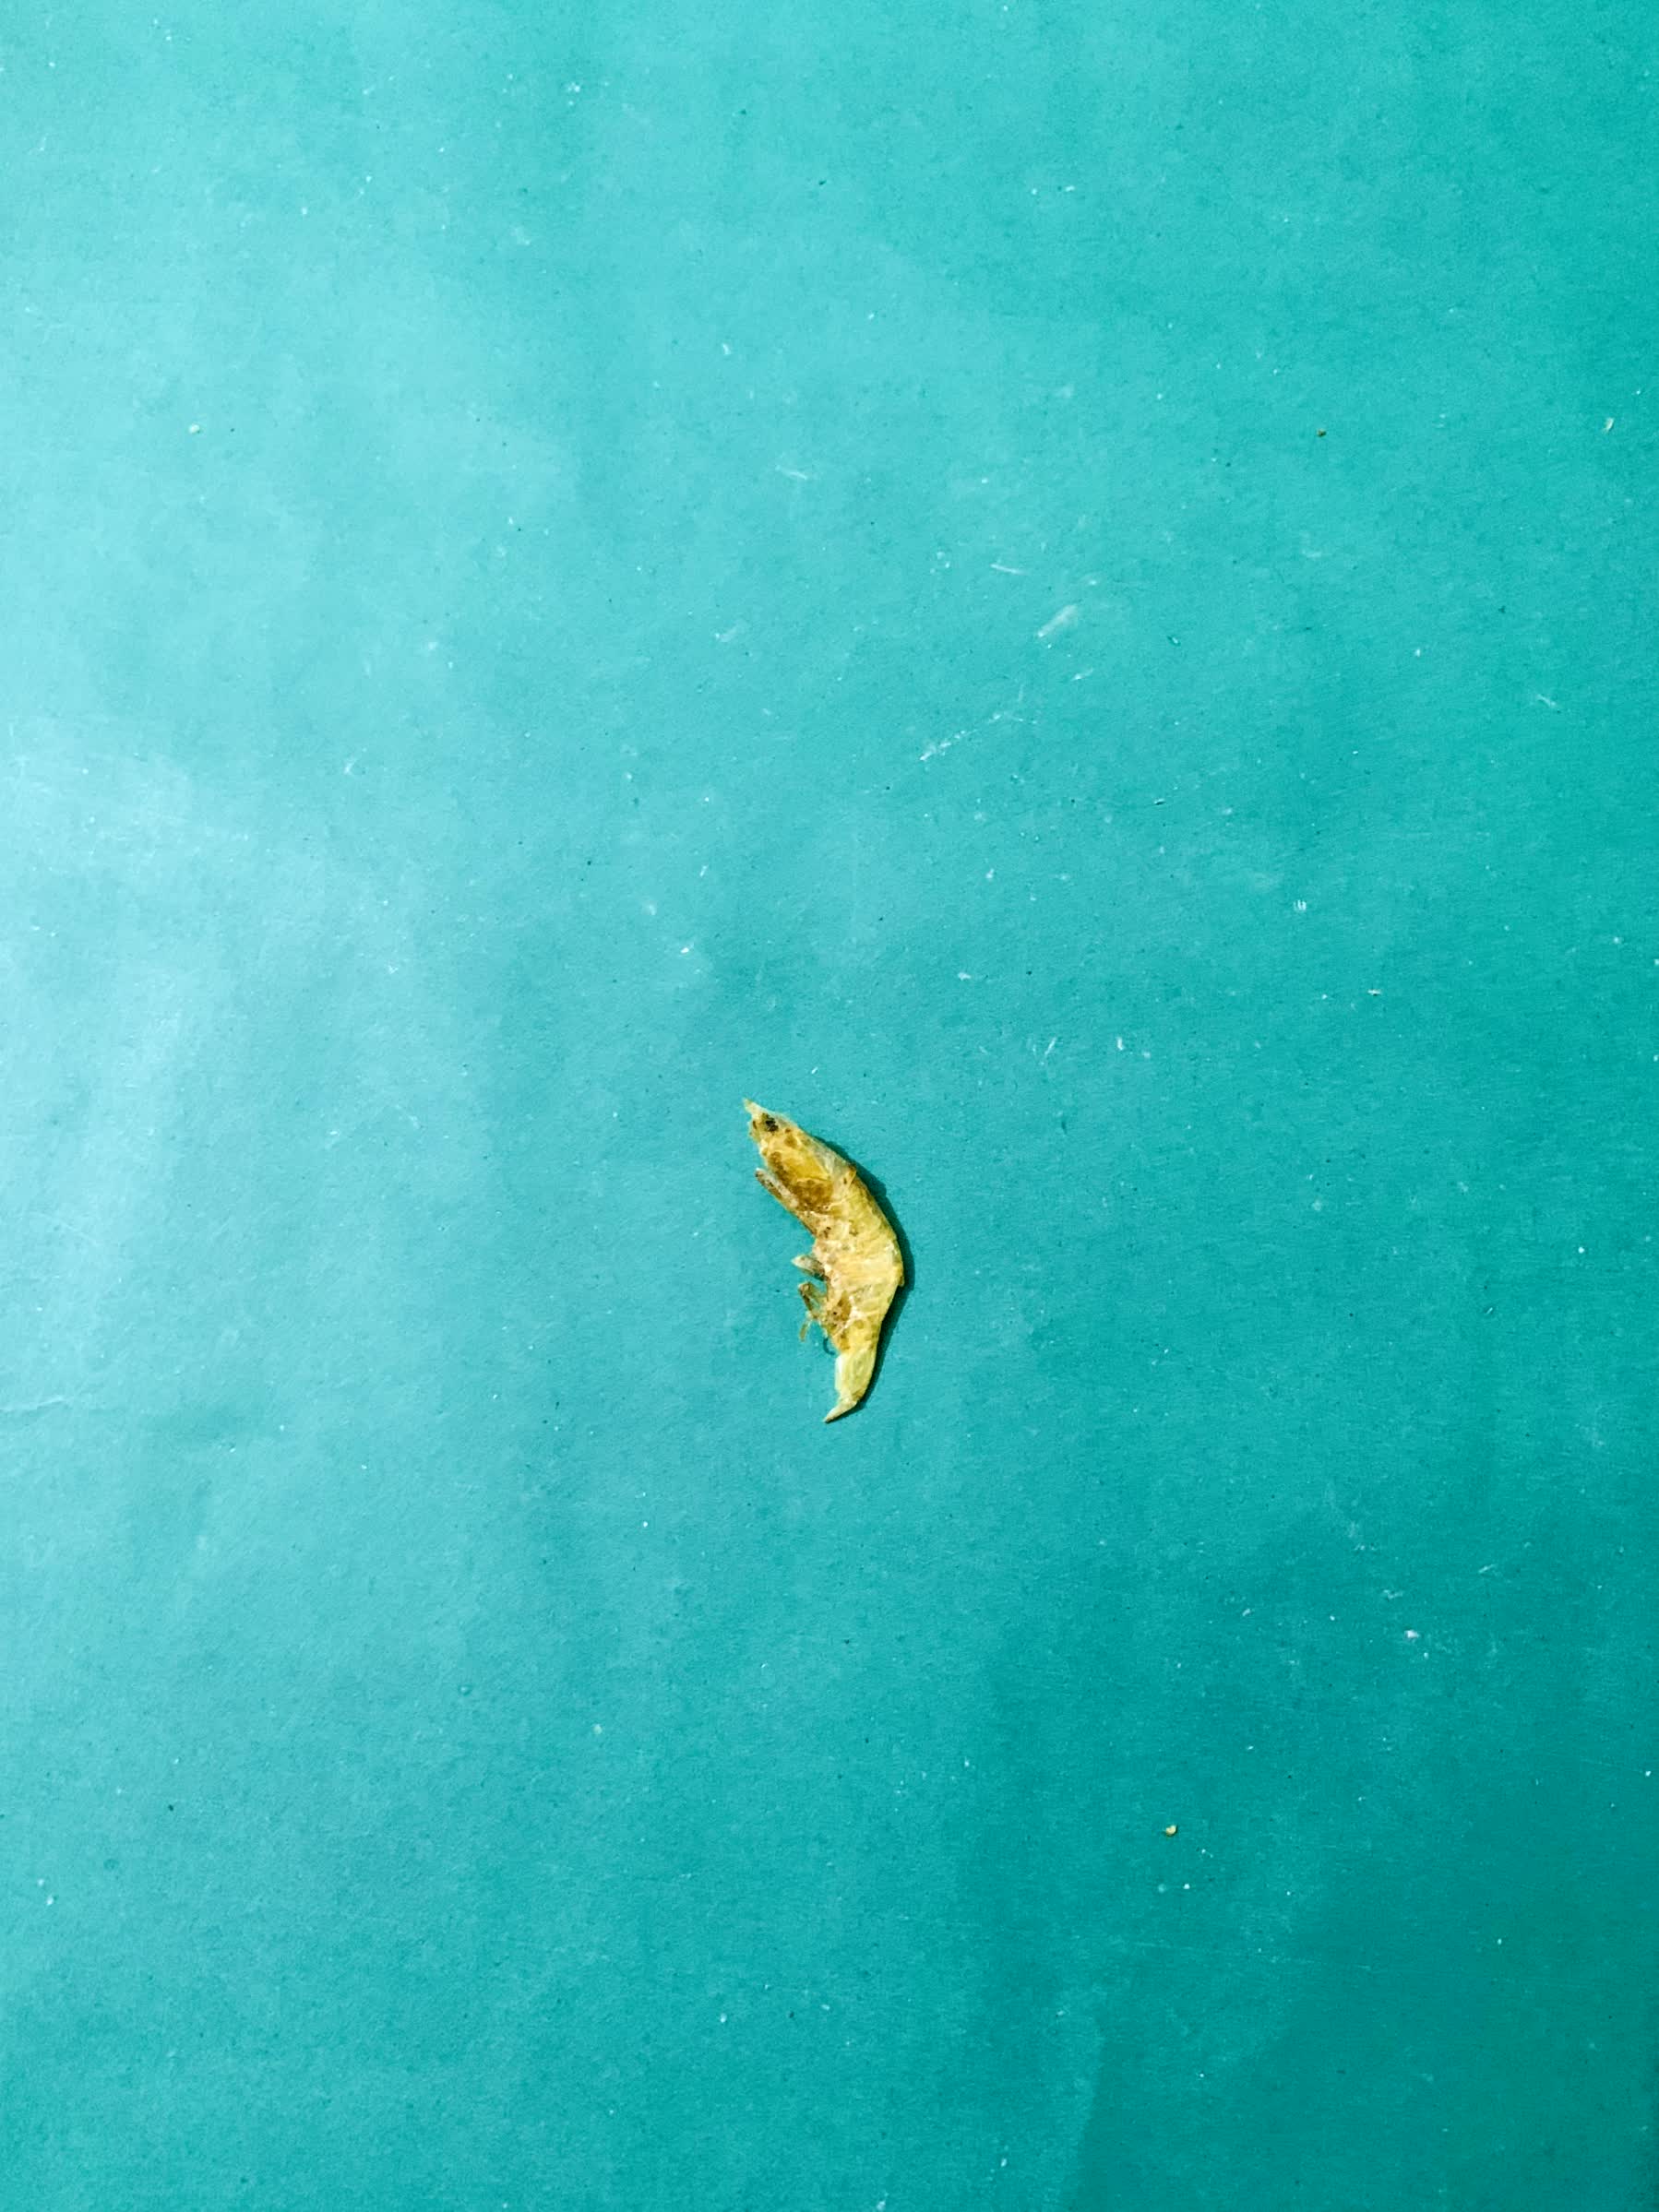
Species: chingri